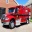
Label: ambulance